Gabriel Huquier

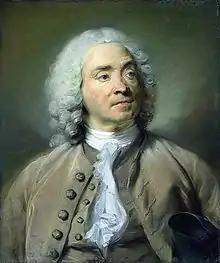
Portrait in pastels by Jean-Baptiste Perronneau.

Gabriel Huquier (1695–1772) was an entrepreneurial French drawer (artist), engraver, printmaker, publisher, and art collector, who became a pivotal figure in the production of French 18th-century ornamental etchings and engravings